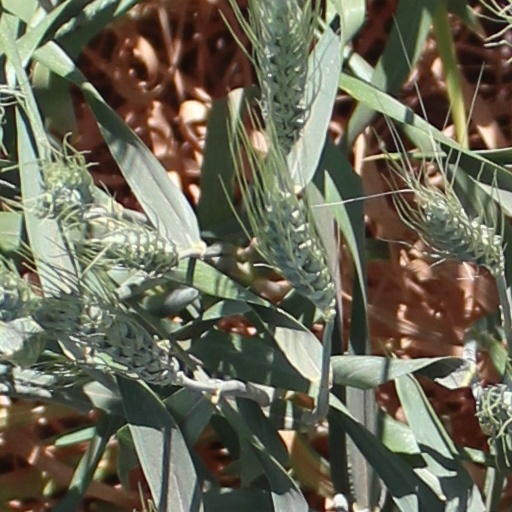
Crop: wheat